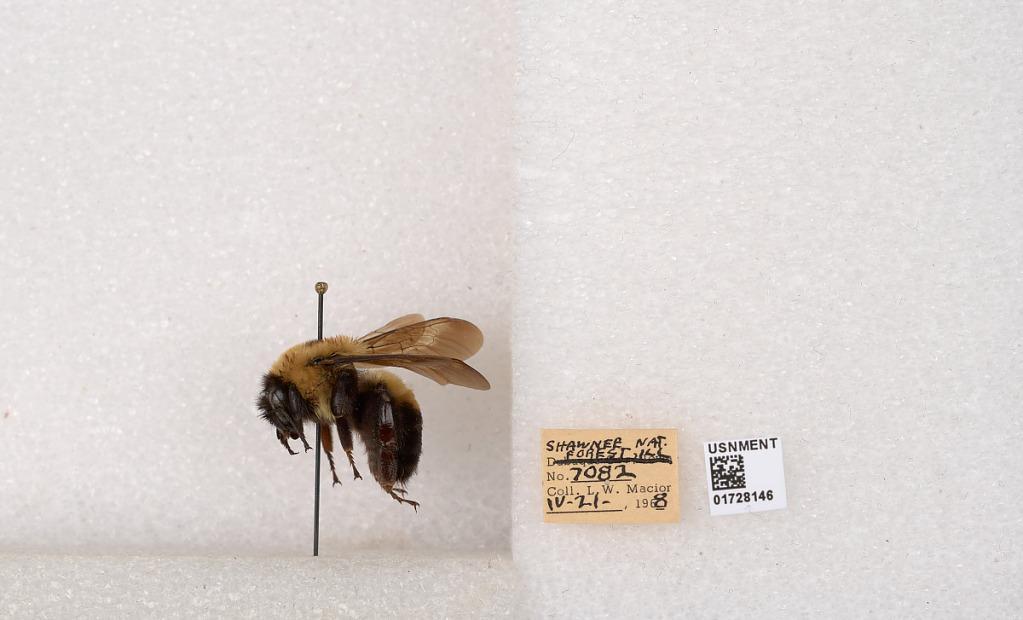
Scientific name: Bombus (Separatobombus) griseocollis (De Geer)
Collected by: L. Macior
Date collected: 1968-4-21
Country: United States
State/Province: Illinois
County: Johnson
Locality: Shawnee National Forest
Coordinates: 37.5114, -88.8011